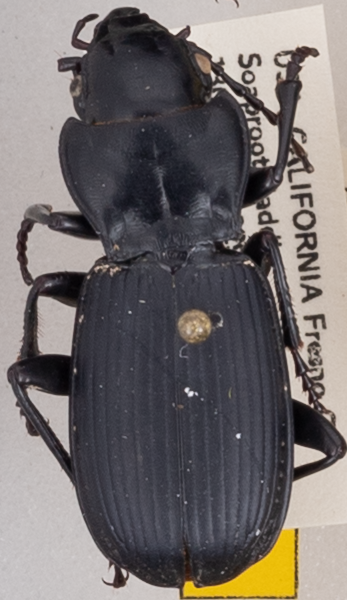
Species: Pterostichus lama
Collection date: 2019-05-08
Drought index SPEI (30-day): -0.8
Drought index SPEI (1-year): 0.212
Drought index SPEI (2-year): -0.24